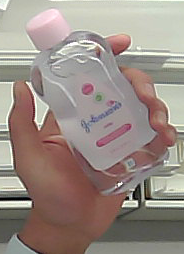
Product: johnson_baby